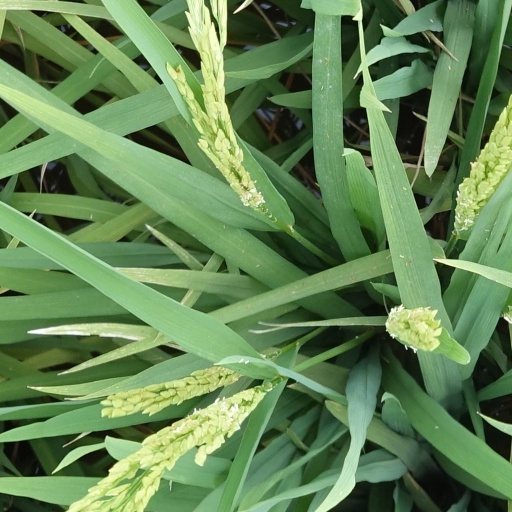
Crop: rice